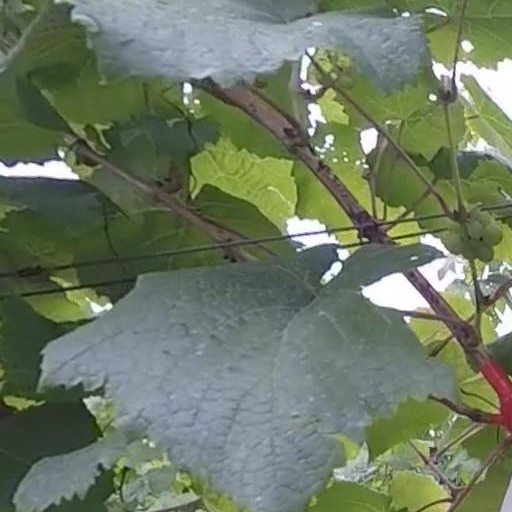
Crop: grape